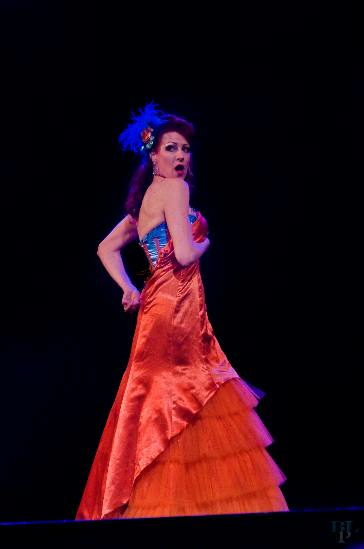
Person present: Yes